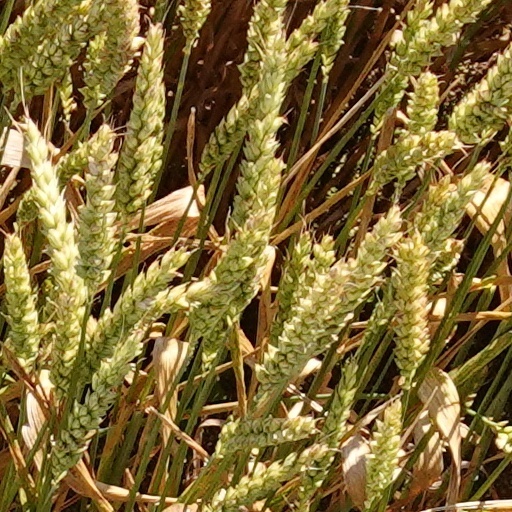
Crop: wheat